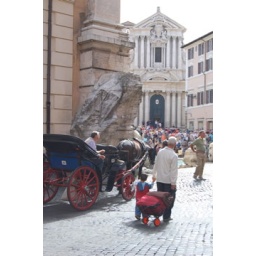
Approaching the Trevi Fountain -- Salvi, et al, carried over the rustic river rock theme into the side streets